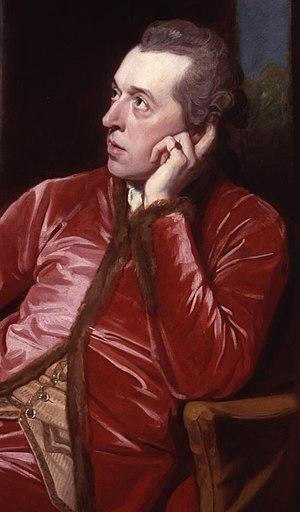
Richard Cumberland est l'arrière-petit-fils du philosophe anglais Richard Cumberland.